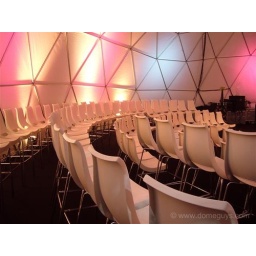
A white event dome with bay window was featured for Presentation Opel in Brussels, 2007.